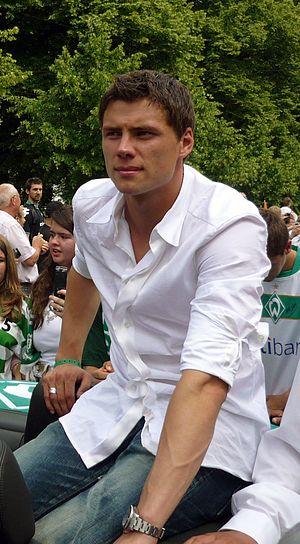
Sebastian Boenisch (Werder de Brême) lors de la célébration de la victoire en Coupe d'Allemagne.